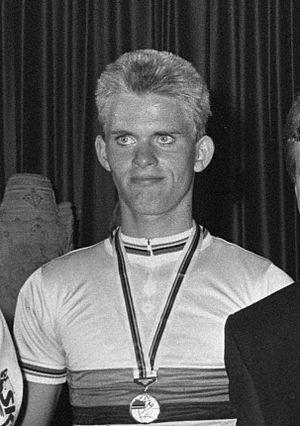
Le Grand Prix Rüebliland est une course cycliste par étapes de Suisse. Disputée dans le canton d'Argovie au mois de septembre, elle est réservée à la catégorie juniors depuis 1977. Elle a fait partie de la Coupe du monde UCI Juniors jusqu'en 2007.
Gerrit de Vries, né le 13 mai 1967 à Oldeberkoop, est un coureur cycliste néerlandais des années 1980-1990.